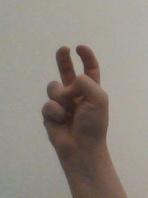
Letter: toot